Jason Akermanis

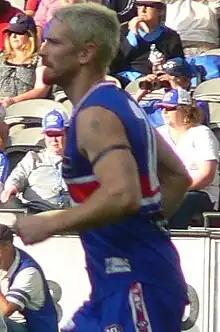
Akermanis in 2007

Jason Dean Akermanis (born 24 February 1977) is a former professional Australian rules football player who played in the Australian Football League (AFL). He is a Brownlow Medallist and triple premiership player who played for the Brisbane Bears, Brisbane Lions and Western Bulldogs.